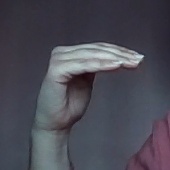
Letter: haa